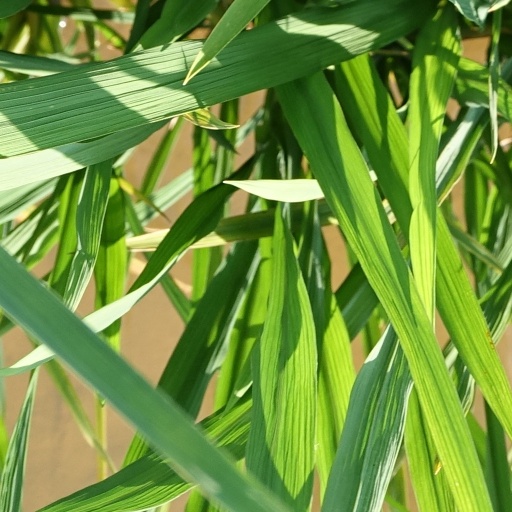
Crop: rice